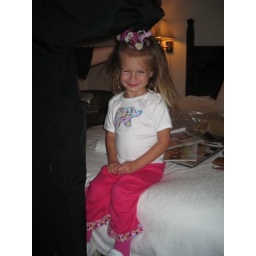
The Ambajam tee shirt is great to lounge around in and get your hair done.